Ma'aleh School of Television, Film and the Arts

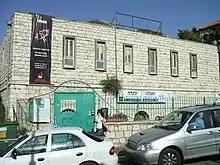
Ma'aleh School of Television, Film and the Arts

The Ma'aleh School of Television, Film and the Arts, situated in a preserved stone building in the neighborhood of Musrara, Jerusalem, was founded in 1989 by Ma'aleh Association, with the aim of addressing the desire on the parts of national-religious Jews to learn media and film-related subjects.